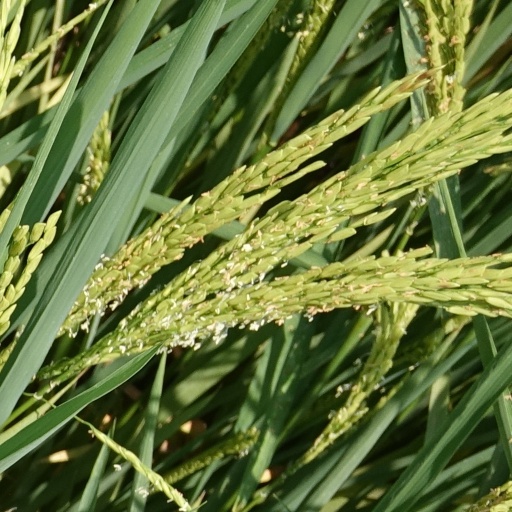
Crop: rice